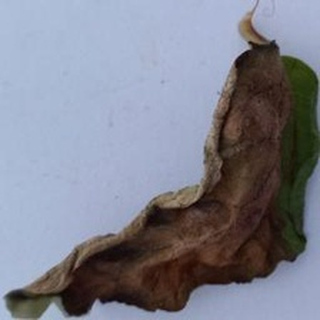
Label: potato_late_blight